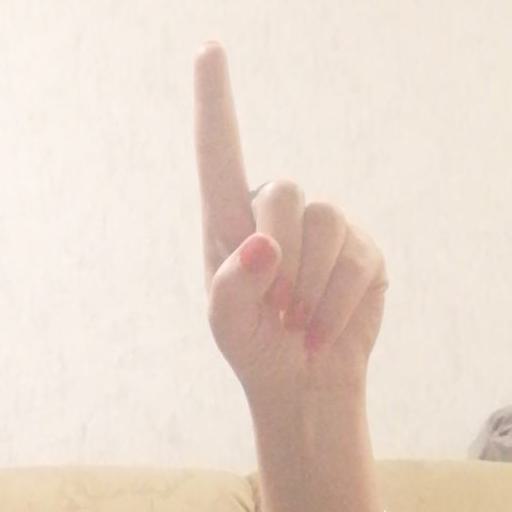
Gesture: one